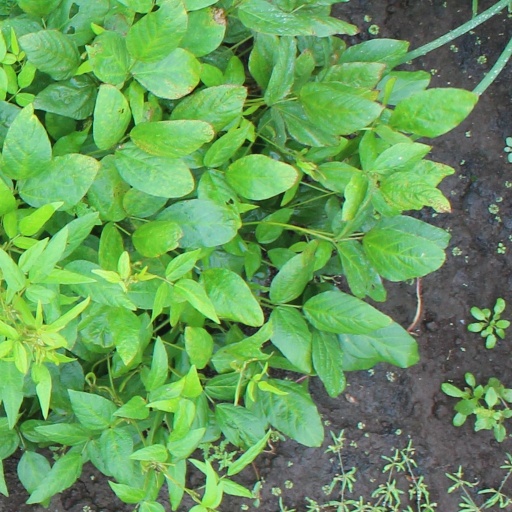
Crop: soybean